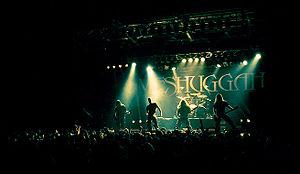
Meshuggah est un groupe de metal progressif et avant-gardiste suédois, originaire d'Umeå. La formation est principalement composée des membres fondateurs : Jens Kidman, Fredrik Thordendal, Tomas Haake depuis 1990 et Mårten Hagström depuis 1992. Le groupe a connu un certain nombre de bassistes, poste détenu par Dick Lövgren depuis 2004.